Rafaela Chacón Nardi

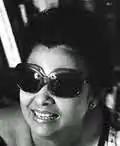

Rafaela Chacón Nardi (February 24, 1926 – March 11, 2001) was a Cuban poet and educator. She was the author of more than 30 books. In 1971, at the request of UNESCO, she founded "Grupo de Expresión Creadora" (Creative Expression Group). She directed the "Clubes de Promoción a la Lectura" (Reading Promotion Clubs) for blind and low vision adolescents in Cuba. She was the recipient of the Alejo Carpentier medal.